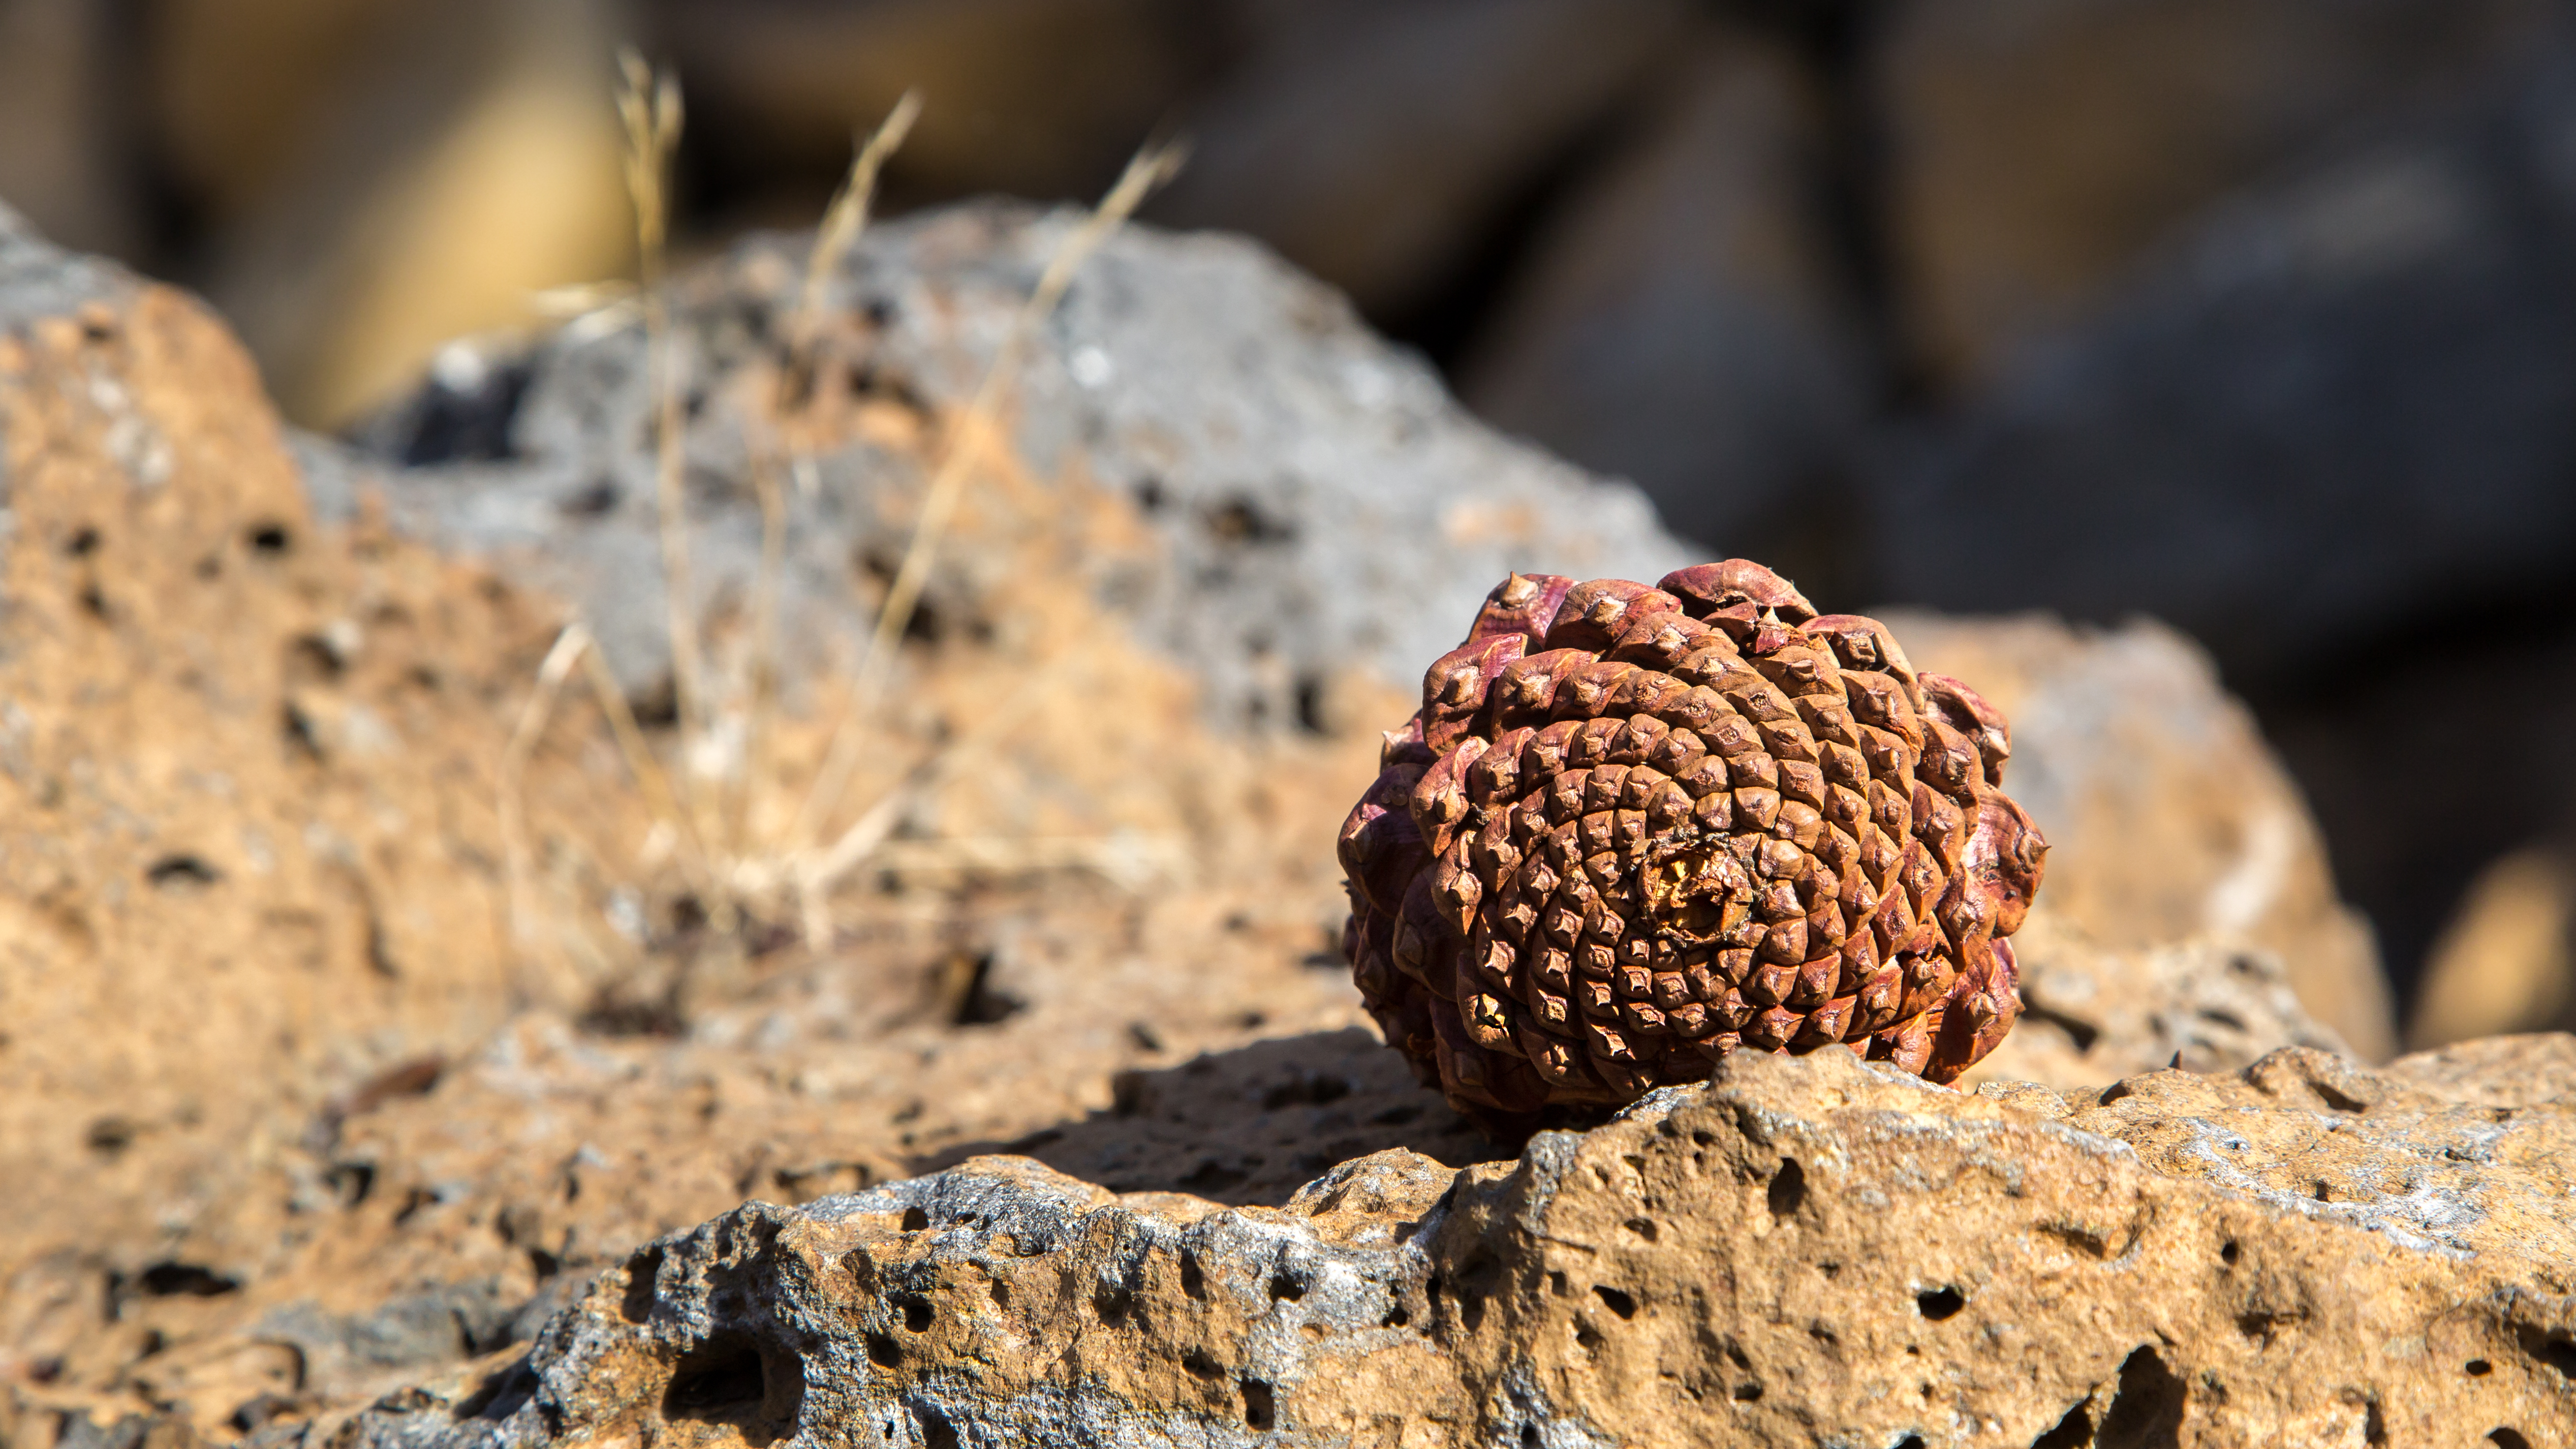
tree, nature, rock, leaf, seed, wildlife, food, pinecone, autumn, brown, soil, closeup, fauna, close up, one, depthoffield, ponderosapine, oregon, macro photography, edible mushroom